Wellington Church

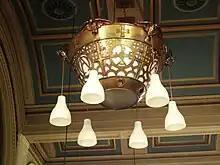
Brass chandelier

The exterior of church is notable for its magnificent neoclassical portico, complete with a colonnade of Corinthian columns in the style of an ancient Graecian temple. This neoclassical architecture was much favoured by United Presbyterian Church, in contrast to the Gothic Revival favoured by most other churches in the Victorian era.